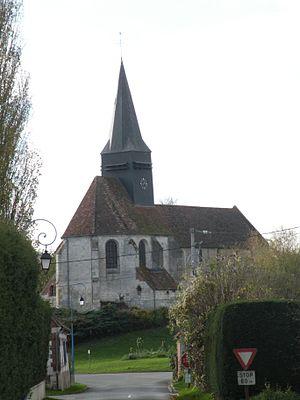
Église de la Nativité de Notre-Dame de Velennes
Velennes est une commune française située dans le département de l'Oise en région Hauts-de-France.